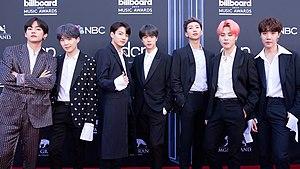
BTS aussi connu sous le nom de Bangtan Boys, est un boys band sud-coréen, originaire de Séoul. Il est formé en 2013 par Big Hit Entertainment et se compose de sept membres se prénommant Jin, Suga, J-Hope, RM, Jimin, V et Jungkook.